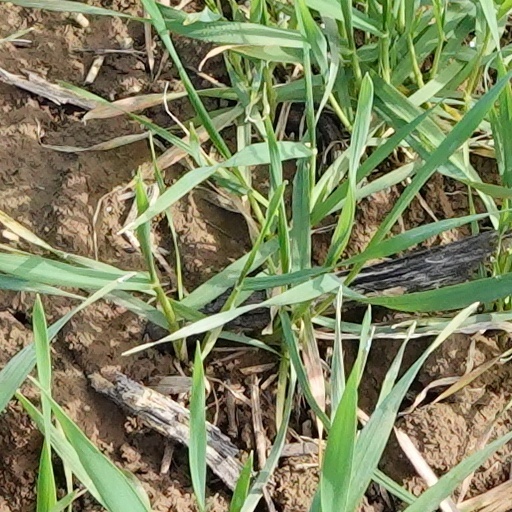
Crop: wheat